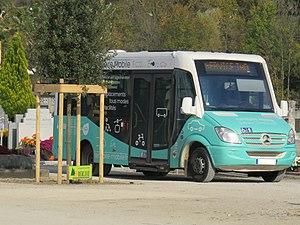
Un Mercedes-Benz Vehixel Cityos (n°1057 de la communauté d’agglomération du Grand Chambéry) dans les allées du cimetière Charrière Neuve (Chambéry, France) le 1 novembre 2017.
Synchro Bus, anciennement Stac, est une marque déposée appartenant à la communauté d’agglomération du Grand Chambéry, qui désigne sous ce nom son service de transport en commun. Ce dernier dessert les 38 communes de Grand Chambéry ainsi que les communes du Bourget-du-Lac et de Voglans, rattachées à la communauté d’agglomération Grand Lac, à l'aide d'un réseau composé de 19 lignes régulières, d’un service de transport à la demande et de transport scolaire, et d’une ligne de vélotaxis, appelée Vélobulle, reliant les quatre arrêts de correspondance situés dans le centre-ville de Chambéry.